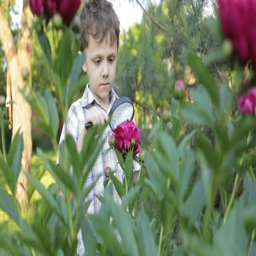
happy little boy exploring nature with magnifying glass at the day time